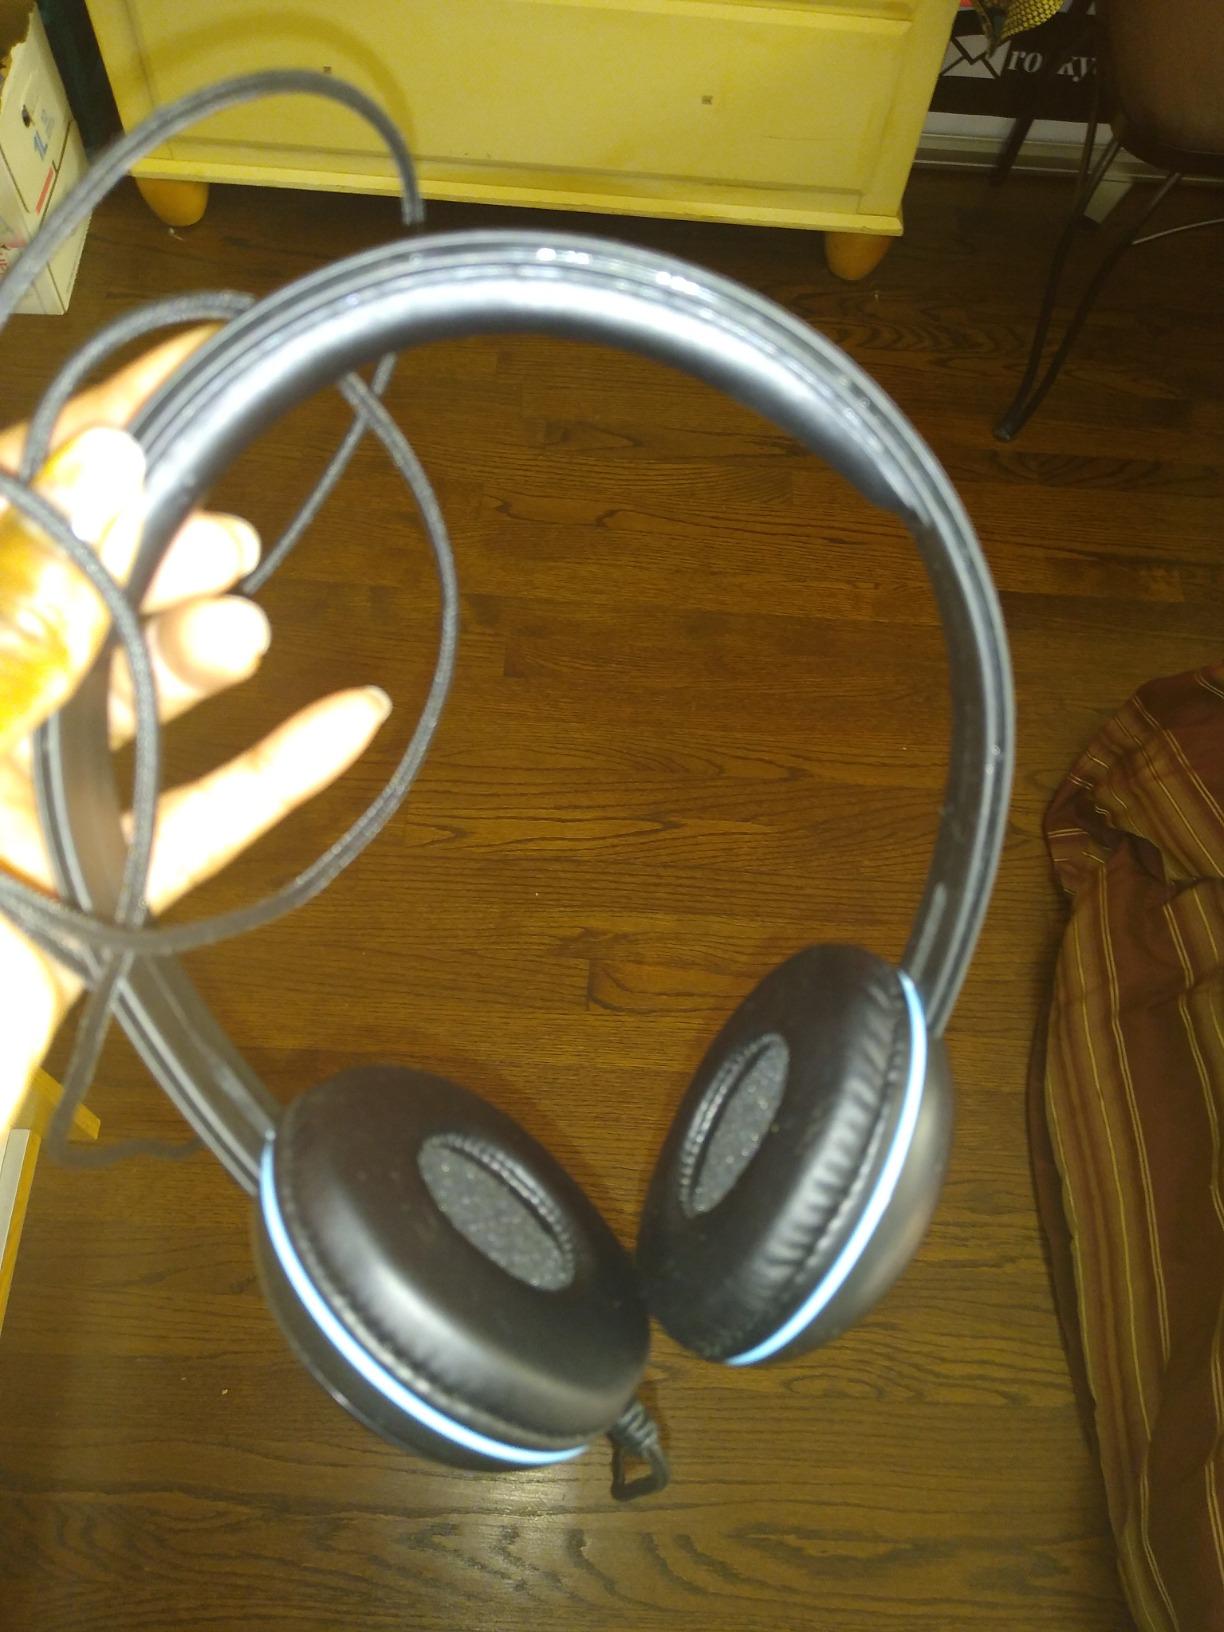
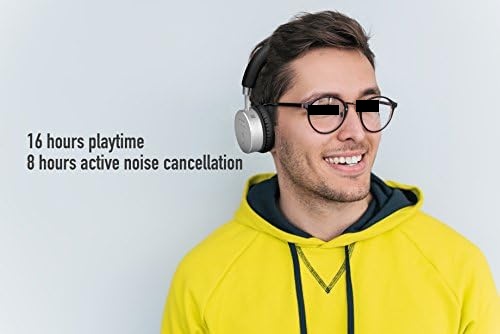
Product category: headphones
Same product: no